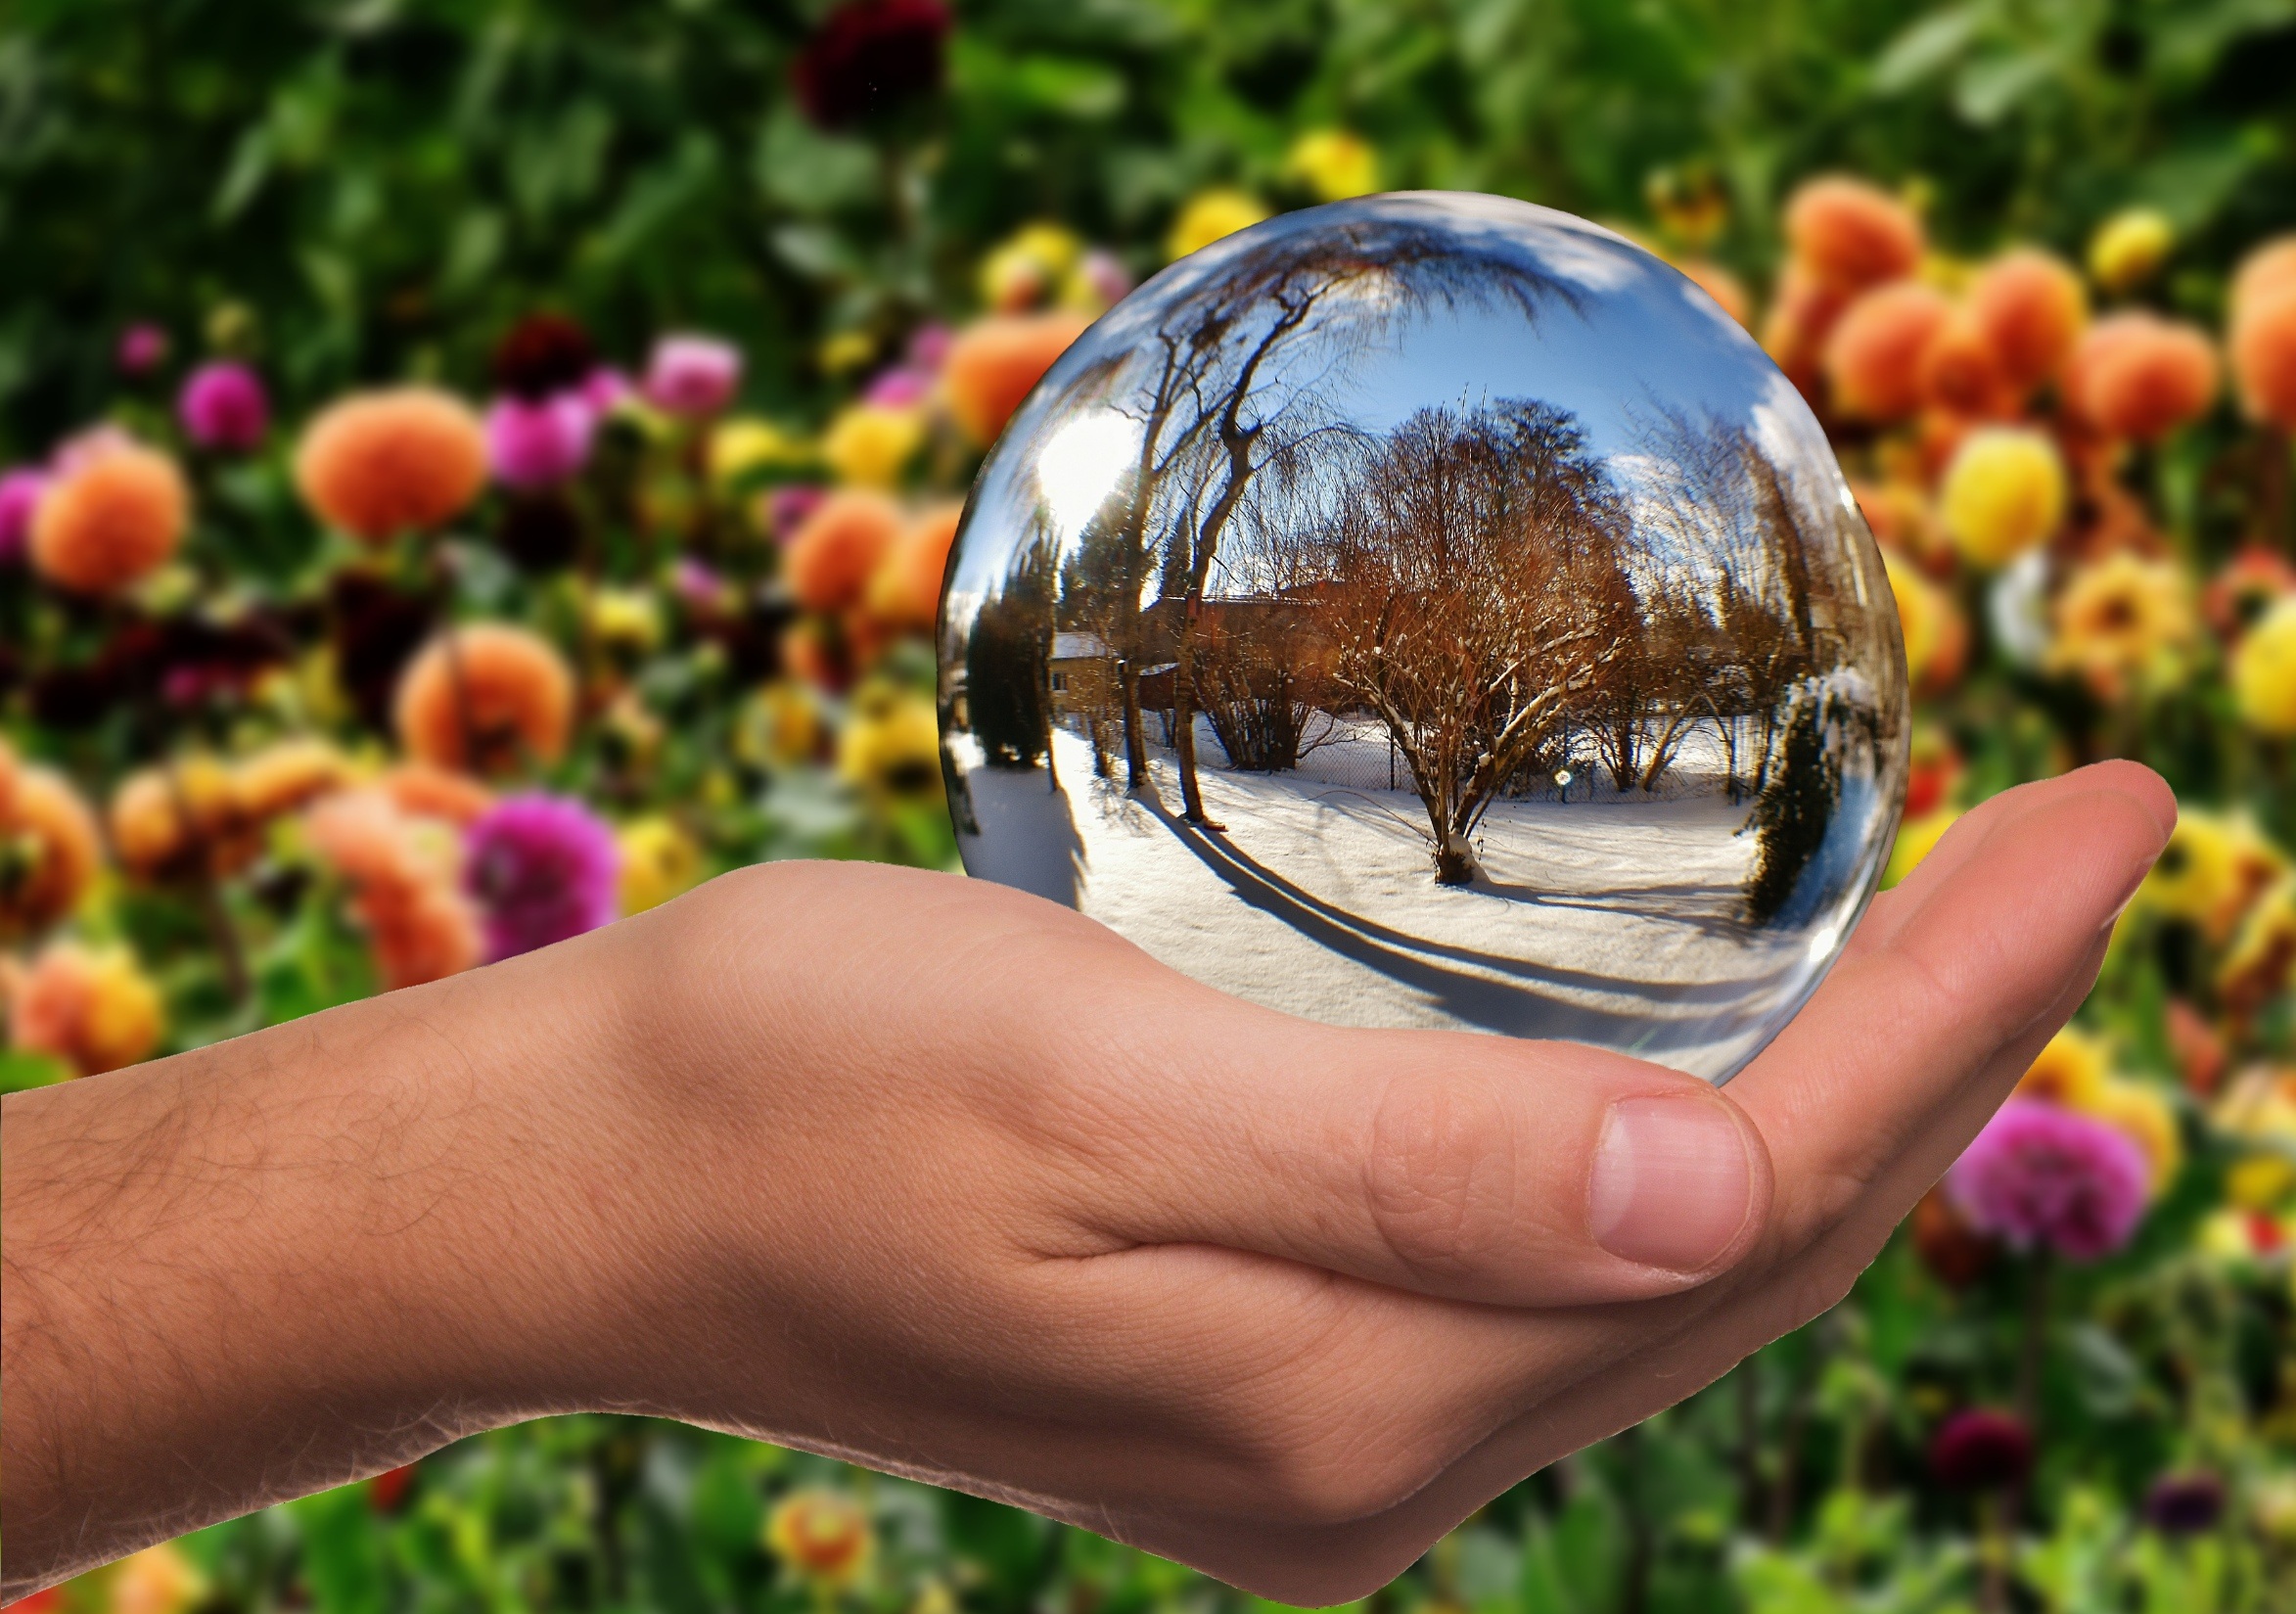
hand, nature, grass, winter, plant, lawn, photography, leaf, flower, summer, spring, green, produce, autumn, child, contrast, botany, garden, flora, season, close up, seasons, ball, glass ball, mirroring, macro photography